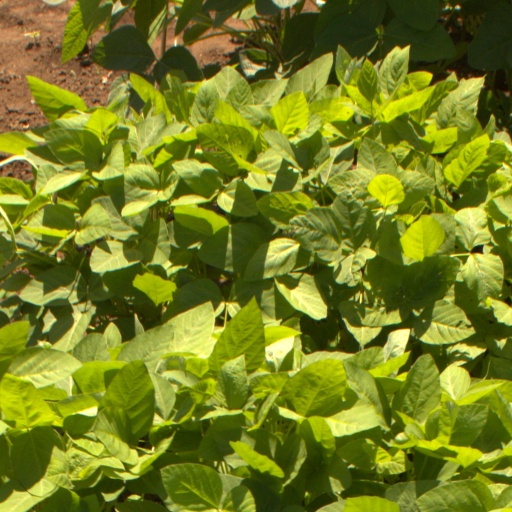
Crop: soybean